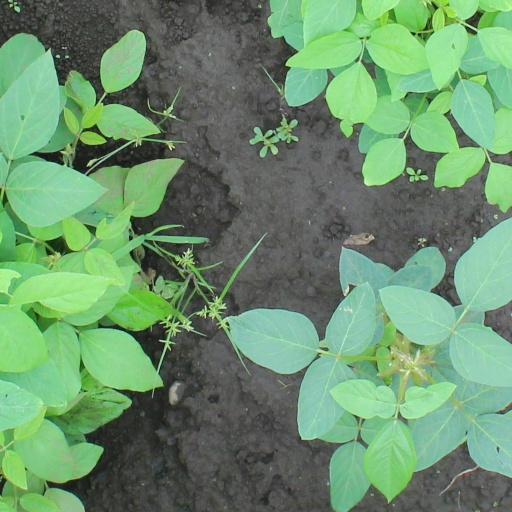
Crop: soybean